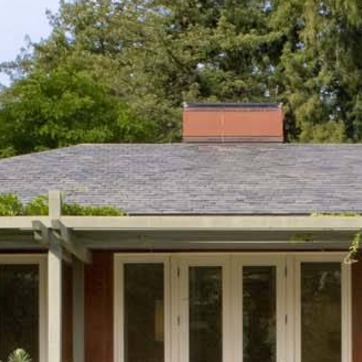
Material: other